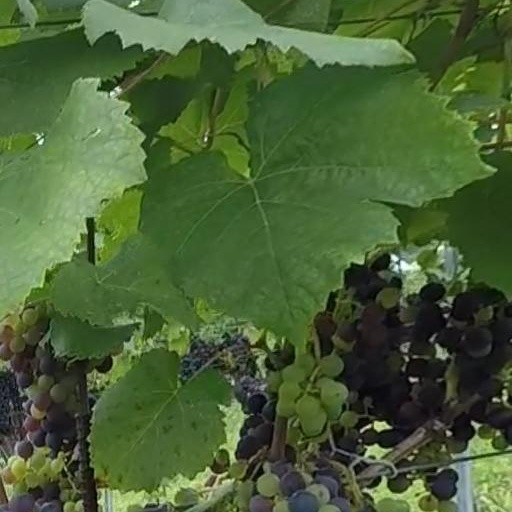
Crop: grape